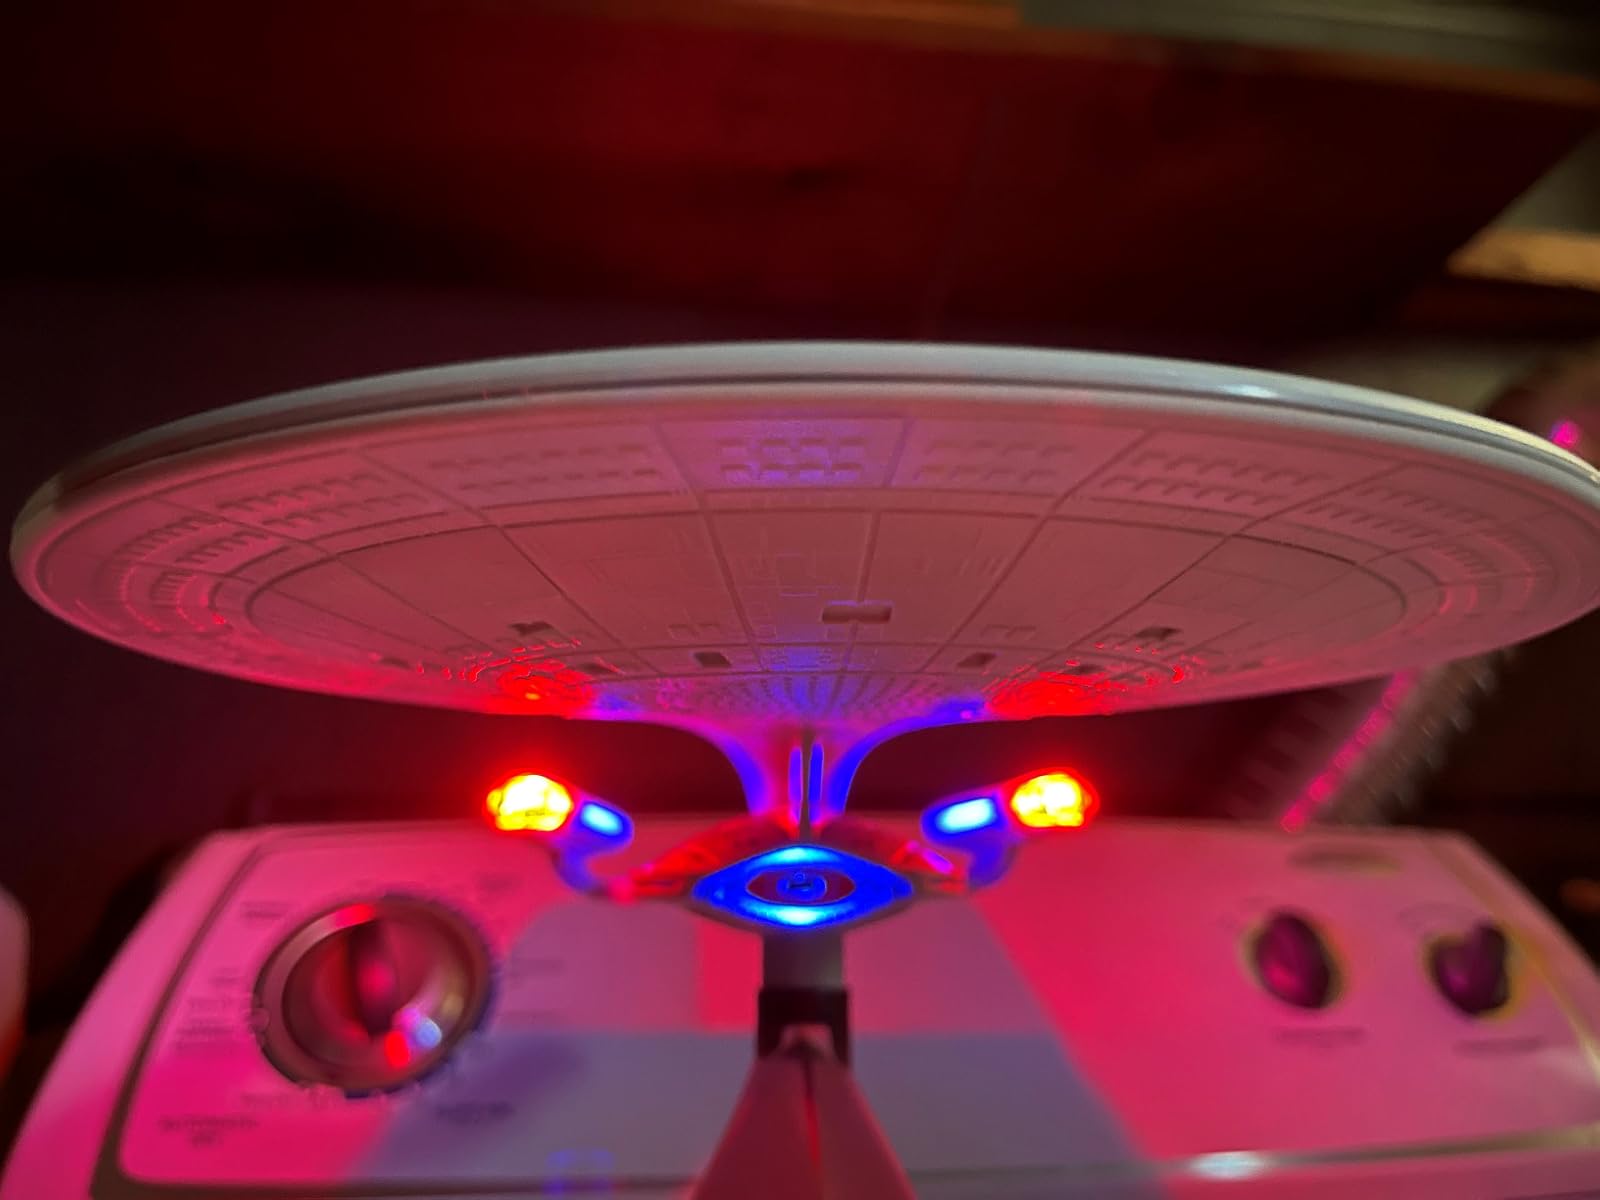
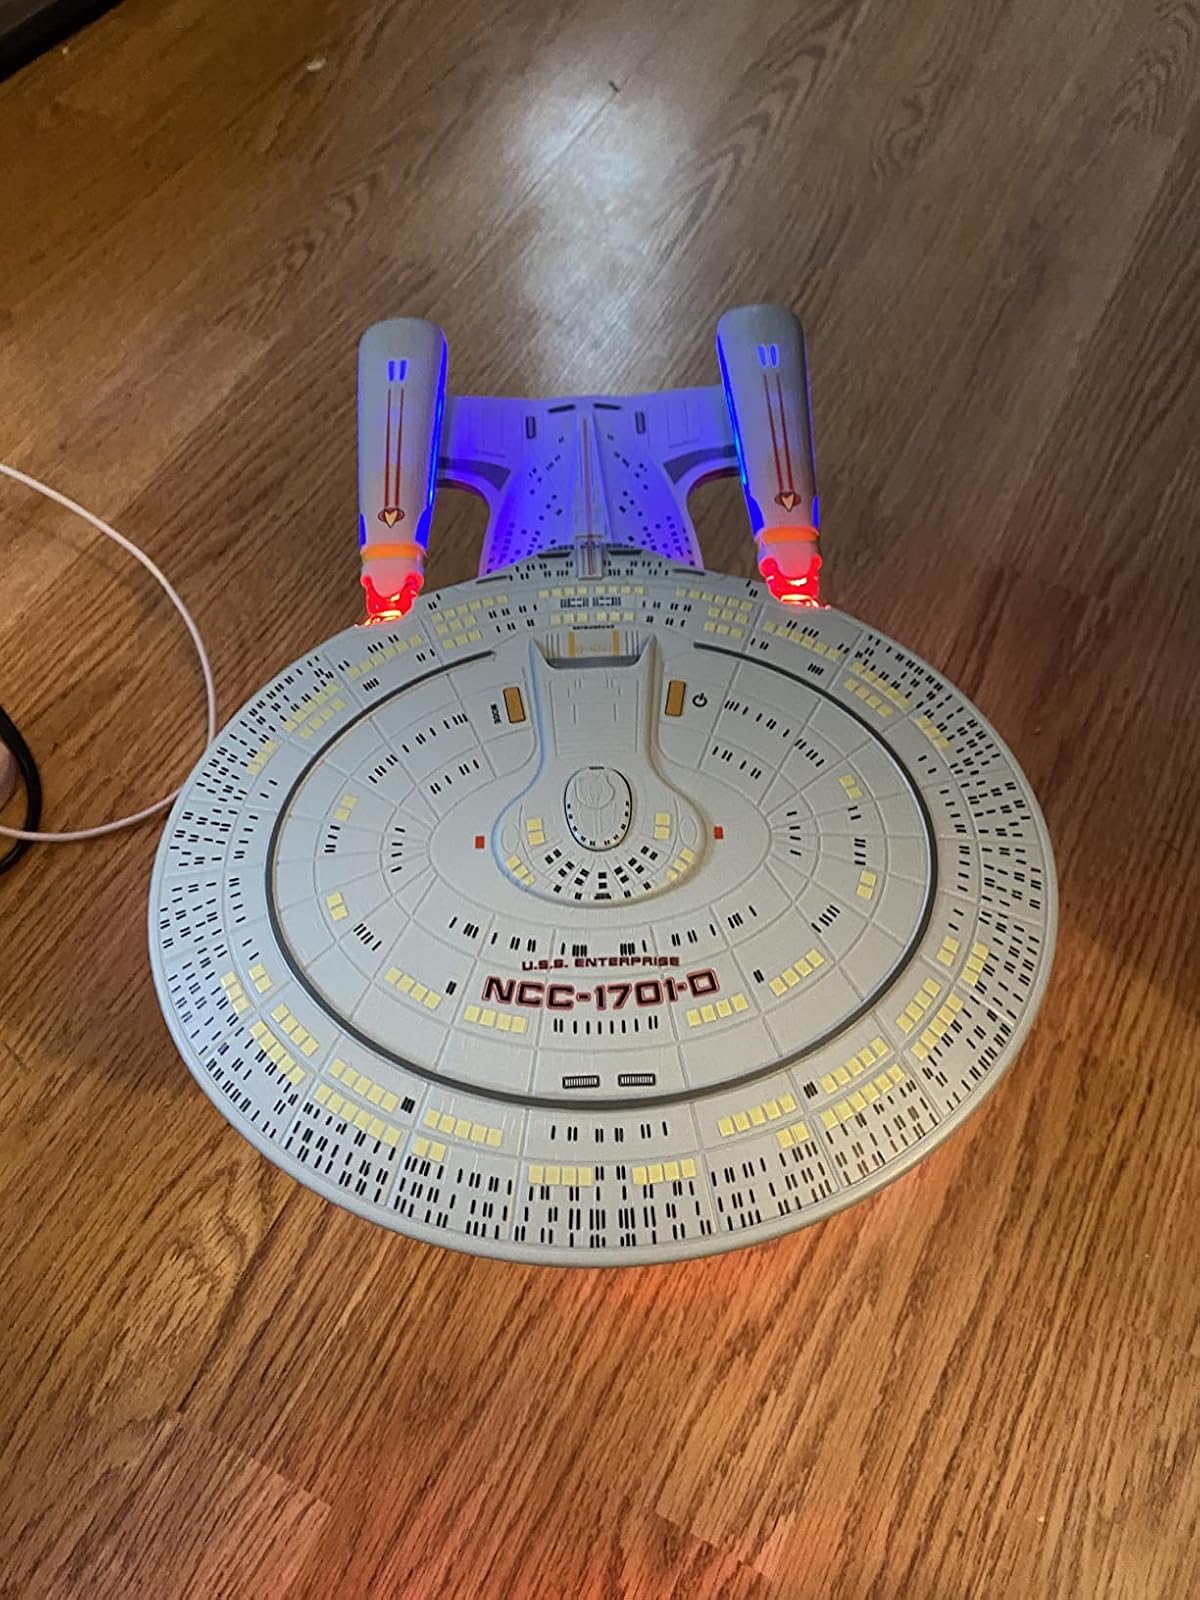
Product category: fan
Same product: yes